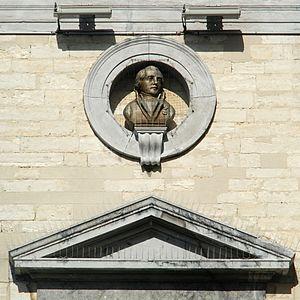
Belgique - Brabant flamand - Tirlemont (Tienen) - Hôtel de ville
L'hôtel de ville de Tirlemont est un édifice de style néo-classique situé sur la Grand-Place de la ville belge de Tirlemont dans la province du Brabant flamand.